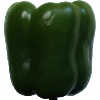
Label: Pepper Green 1